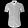
Label: Shirt